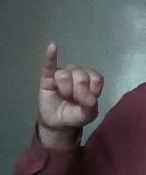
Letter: meem